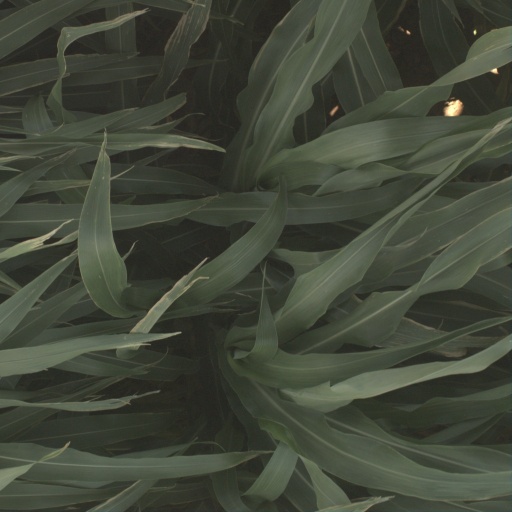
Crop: sorghum